Shealah Craighead

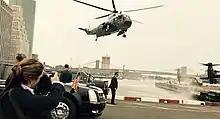
Craighead photographing Marine One in 2017

Craighead attended Belmont University and earned a BFA from Lesley University in 2002. After college, she worked as a freelance photographer for the "Boston Globe", Associated Press, and Getty Images. In 2005, she worked for David Bohrer, the official photographer for Vice President Dick Cheney.